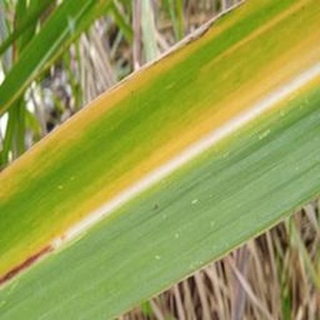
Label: sugarcane_yellow_leaf_disease